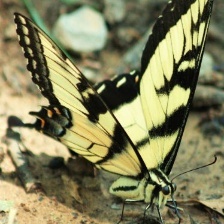
Species: YELLOW SWALLOW TAIL